Caste War of Yucatán

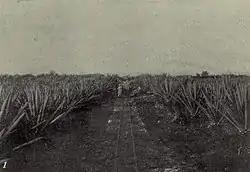
An early 20th century henequen field in Yucatán

In 1893, the United Kingdom maintained good relations with Mexico's Porfirio Díaz administration, and British investment in Mexico had become of much greater economic importance than the trade between the Cruzob and Belize. The UK signed a treaty with Mexico recognizing Mexican sovereignty over the region, formalizing the border between Mexico and British Honduras, and closing their colony's border to trade with the Chan Santa Cruz "rebels". As Belize merchants were Chan Santa Cruz's main source of gunpowder and guns, this was a serious blow for the independent Maya.